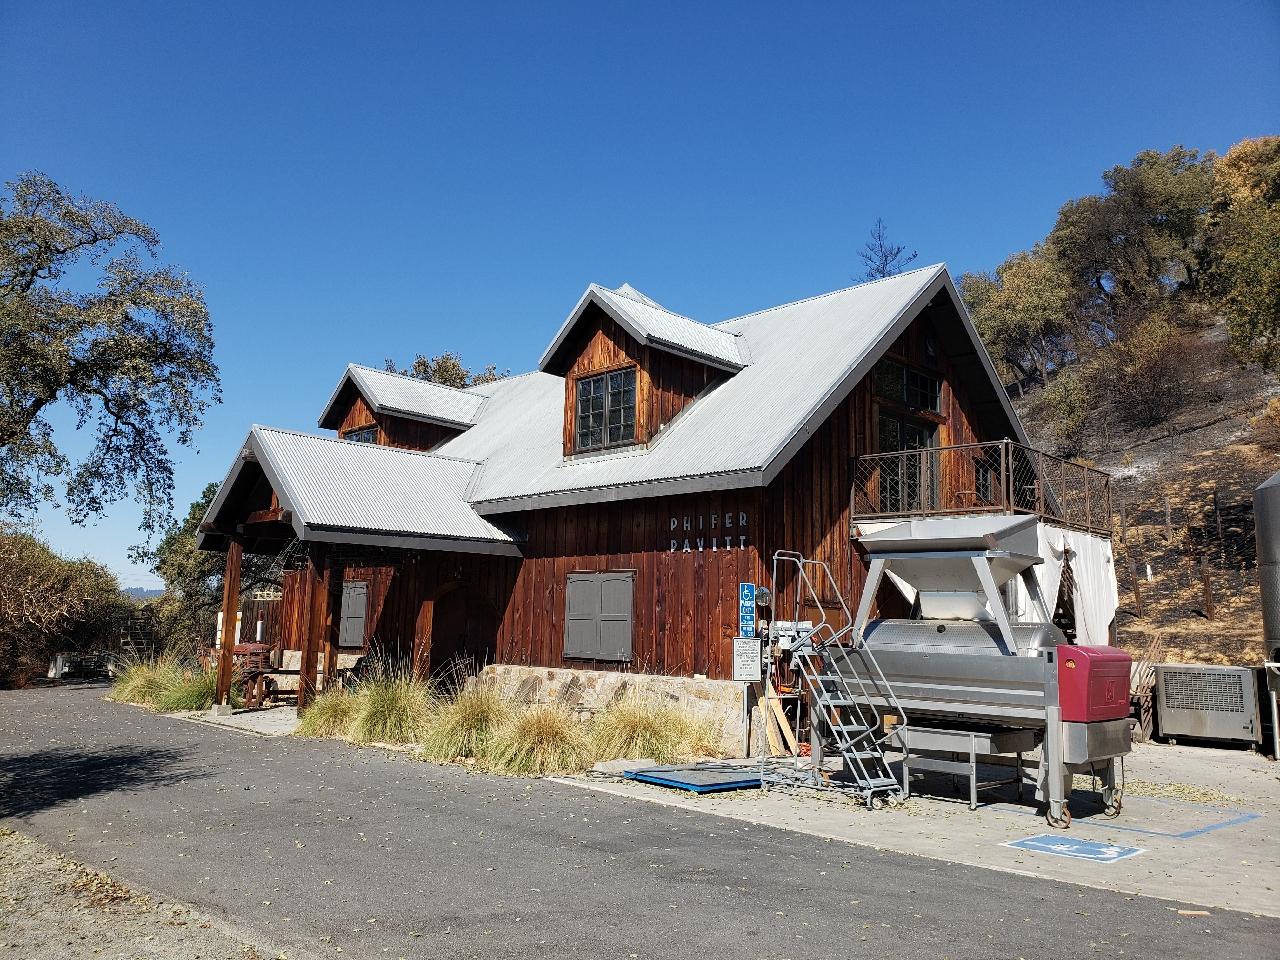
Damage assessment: no_damage